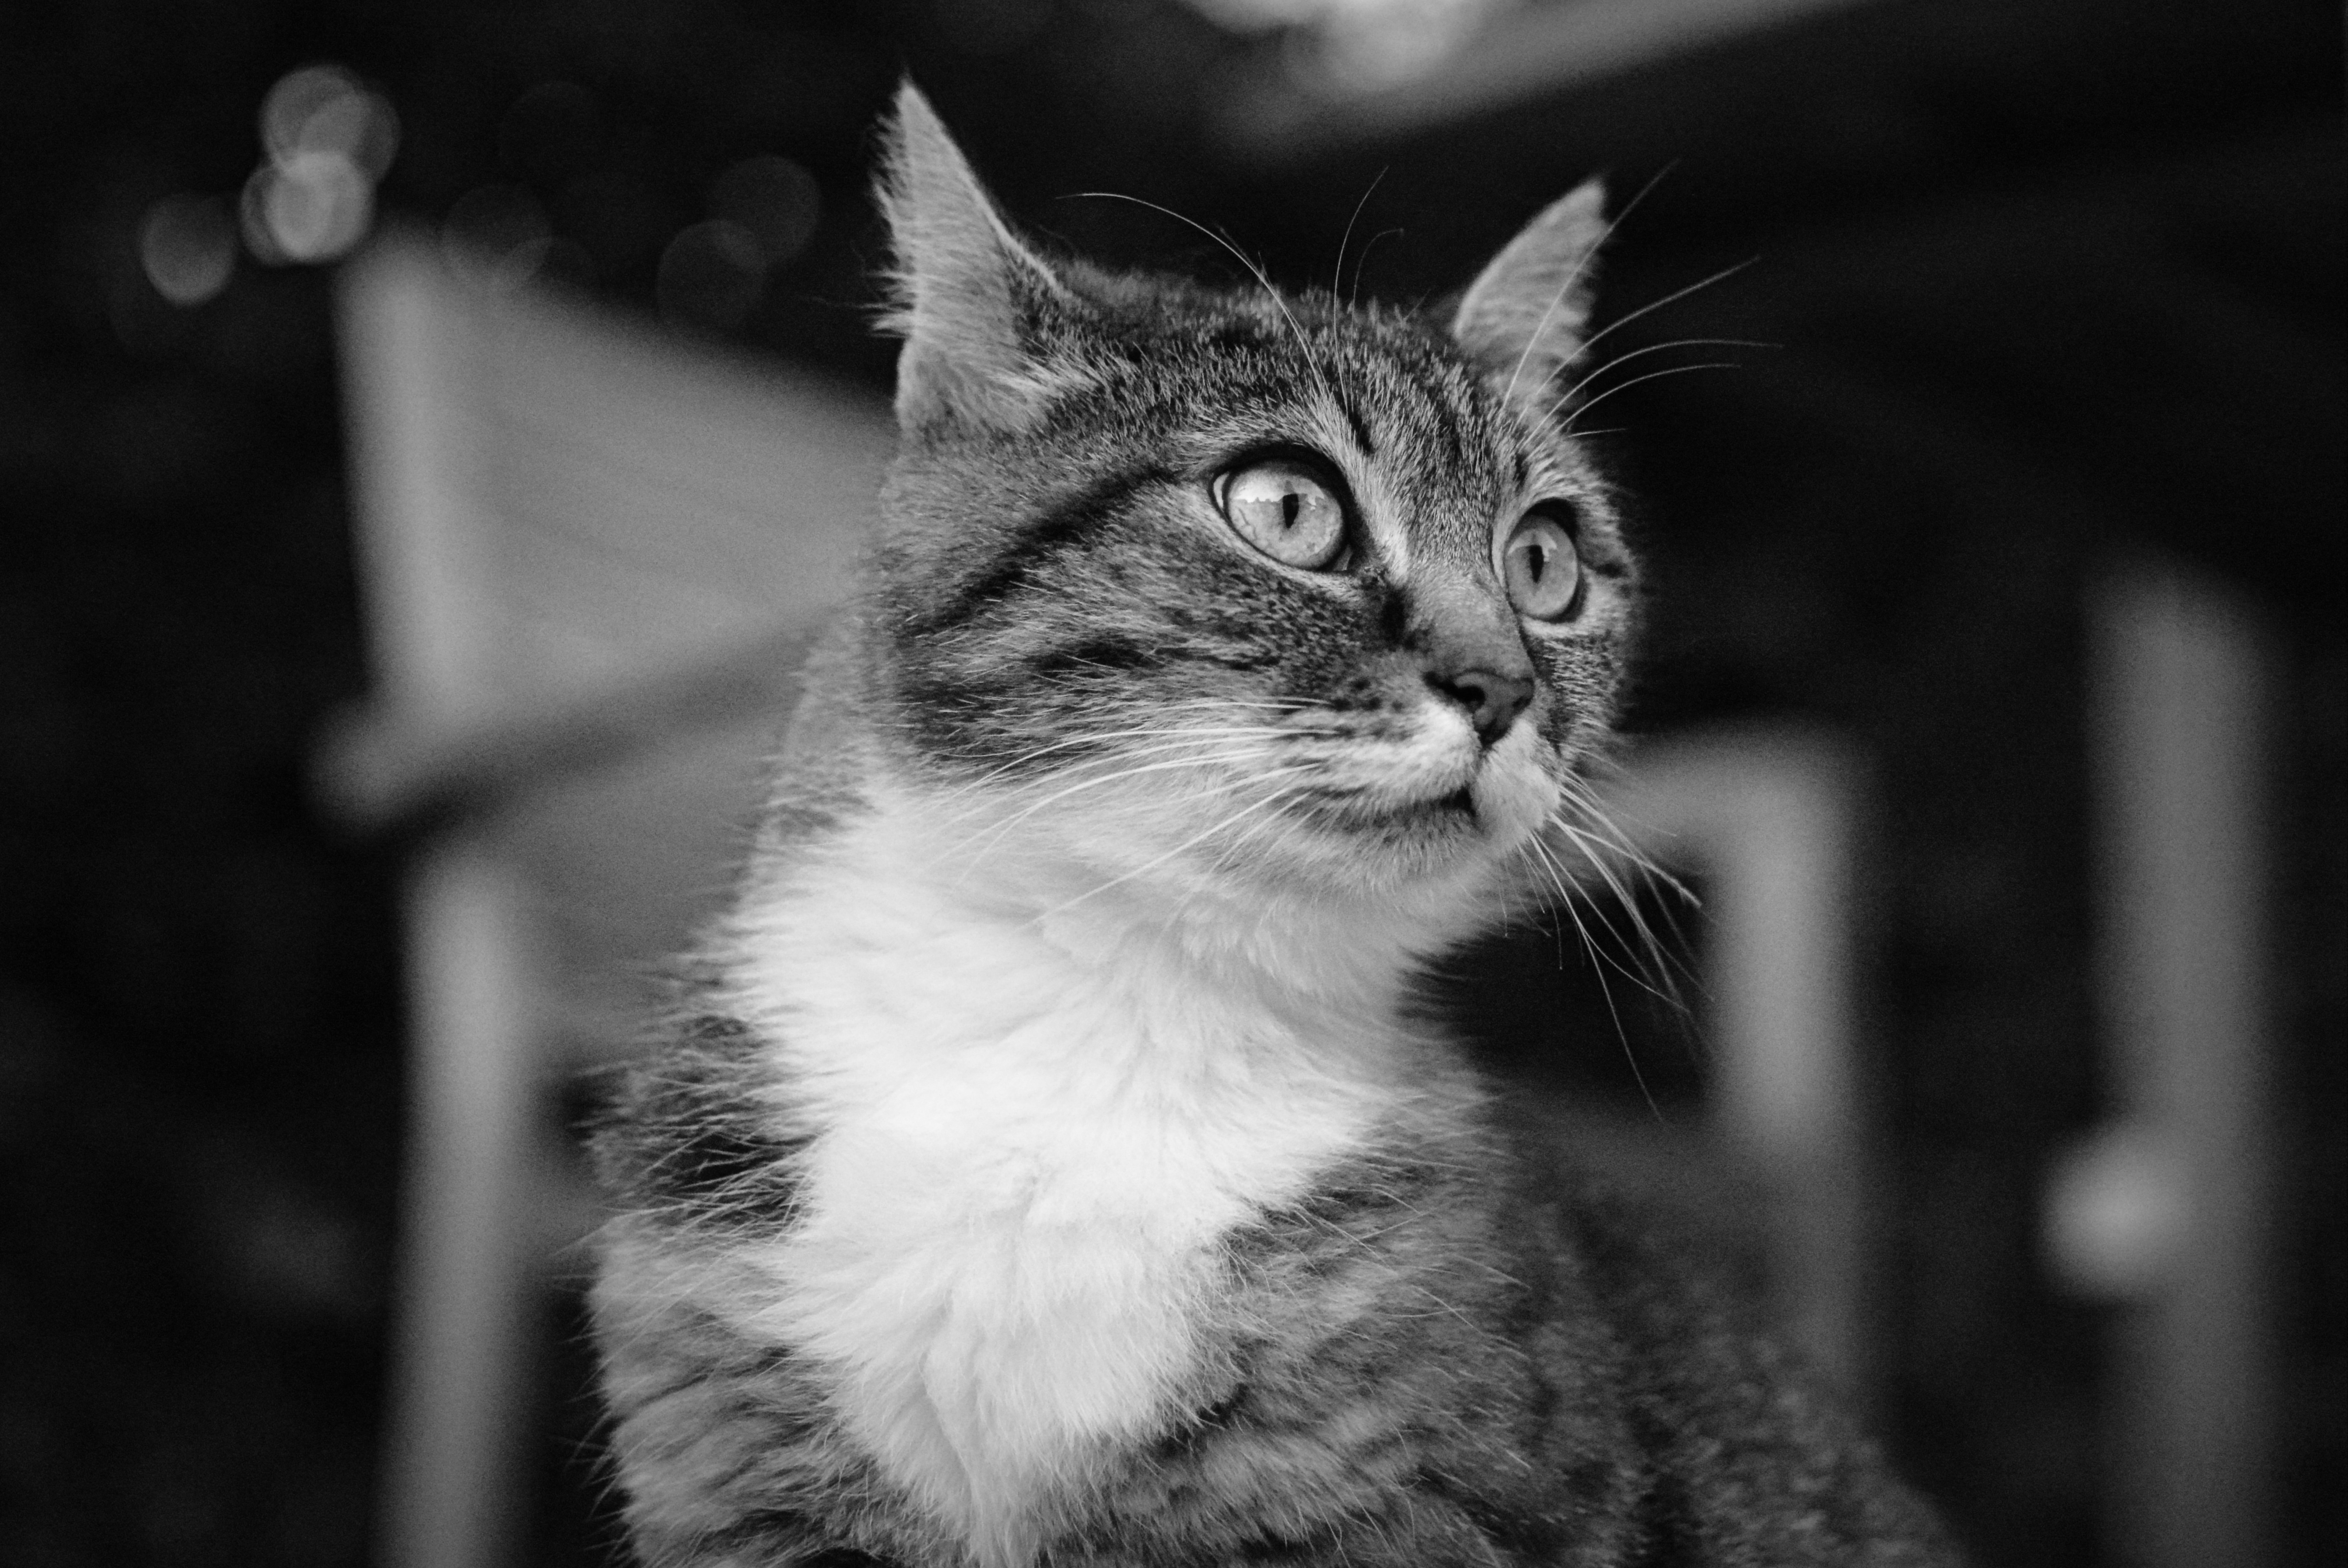
black and white, white, animal, pet, cat, mammal, black, monochrome, close up, cats, whiskers, vertebrate, tabby cat, monochrome photography, small to medium sized cats, cat like mammal